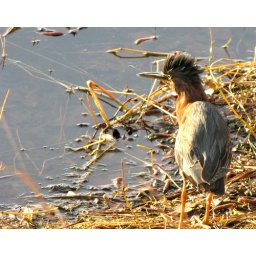
A green heron, &lt;i&gt;Butorides virescens&lt;/i&gt;, by the lake near my apartment